Eucalyptus salubris

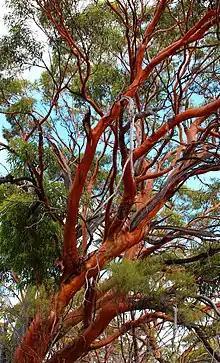
"Eucalyptus salubris" trunk and foliage

Eucalyptus salubris, commonly known as gimlet, fluted gum tree, gimlet gum and silver-topped gimlet, is a species of mallet that is endemic to low-rainfall areas of the wheatbelt and goldfields regions of Western Australia.